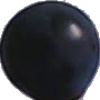
Label: Grape Blue 1